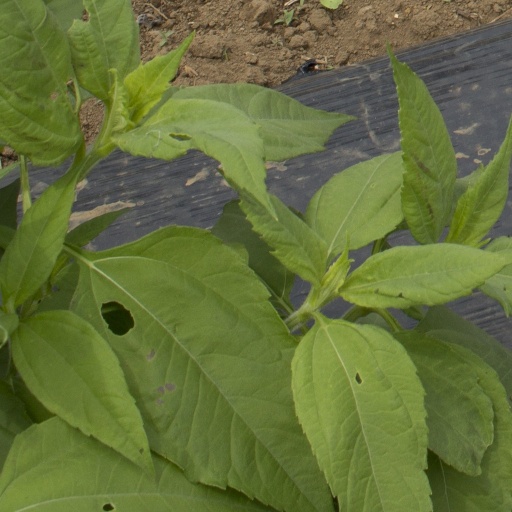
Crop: Jerusalem artichoke